Galina Kakovkina

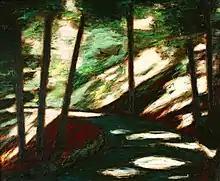
Galina Kakovkina, "Light. Fragment #30", 1996

In 1995–96 Gallery "Caryatid" spends the series of Galina's personal exhibitions ("Walk in the Garden", "Between a Thing and Emptiness", "Time Name"), and also Galina Kakovkina and Liubov Saprykina together with the Nizhniy Novgorod TV create video project "Painting Interpretation".